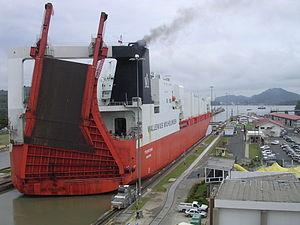
Le canal de Panama est un canal maritime de 77 km de long, qui traverse l’isthme de Panama en Amérique centrale, reliant l’océan Pacifique et l’océan Atlantique. Sa construction a été l'un des projets d’ingénierie les plus difficiles jamais entrepris. Son influence sur le commerce maritime a été considérable, puisque les navires n’ont plus eu besoin de faire route par le cap Horn et le passage de Drake, à la pointe australe de l’Amérique du Sud. Un navire allant de New York à San Francisco par le canal parcourt 9 500 kilomètres, moins de la moitié des 22 500 kilomètres du voyage par le cap Horn.
L'amarrage d'un navire est la dernière phase d'une manœuvre d'accostage. L'amarrage consiste à le maintenir contre un quai ou un ponton, à l'aide d'aussières, longs cordages de diamètres variables selon la taille du navire, capelées d'une part au quai sur des bittes ou des anneaux, et d'autre part sur le navire, à l'avant et à l'arrière.